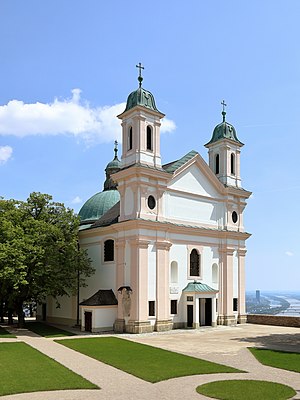
Leopoldsberg
Leopoldkirken
Leopoldsberg er et 425 m højt bjerg i Wien's 19. bydel Döbling i Wienerwald, og det giver en meget flot udsigt over både byen og floden Donau. Bjergets mest prominente vartegn er Leopoldkirken, opkaldt efter Skt. Leopold, hvis bebyggelse påbegyndtes på toppen af bjerget i 1679. En udbygning af kirken fandt sted i perioden 1718 til 1730.